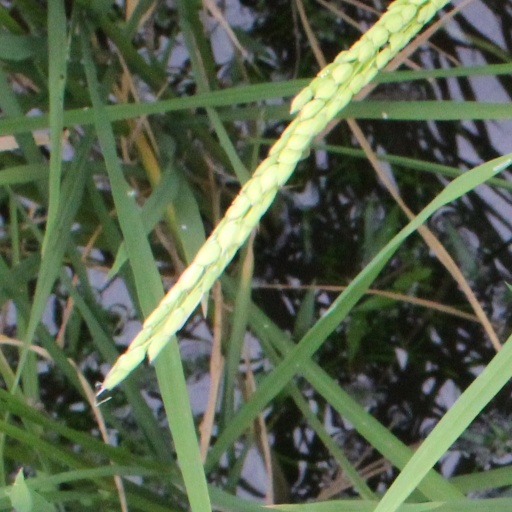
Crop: rice